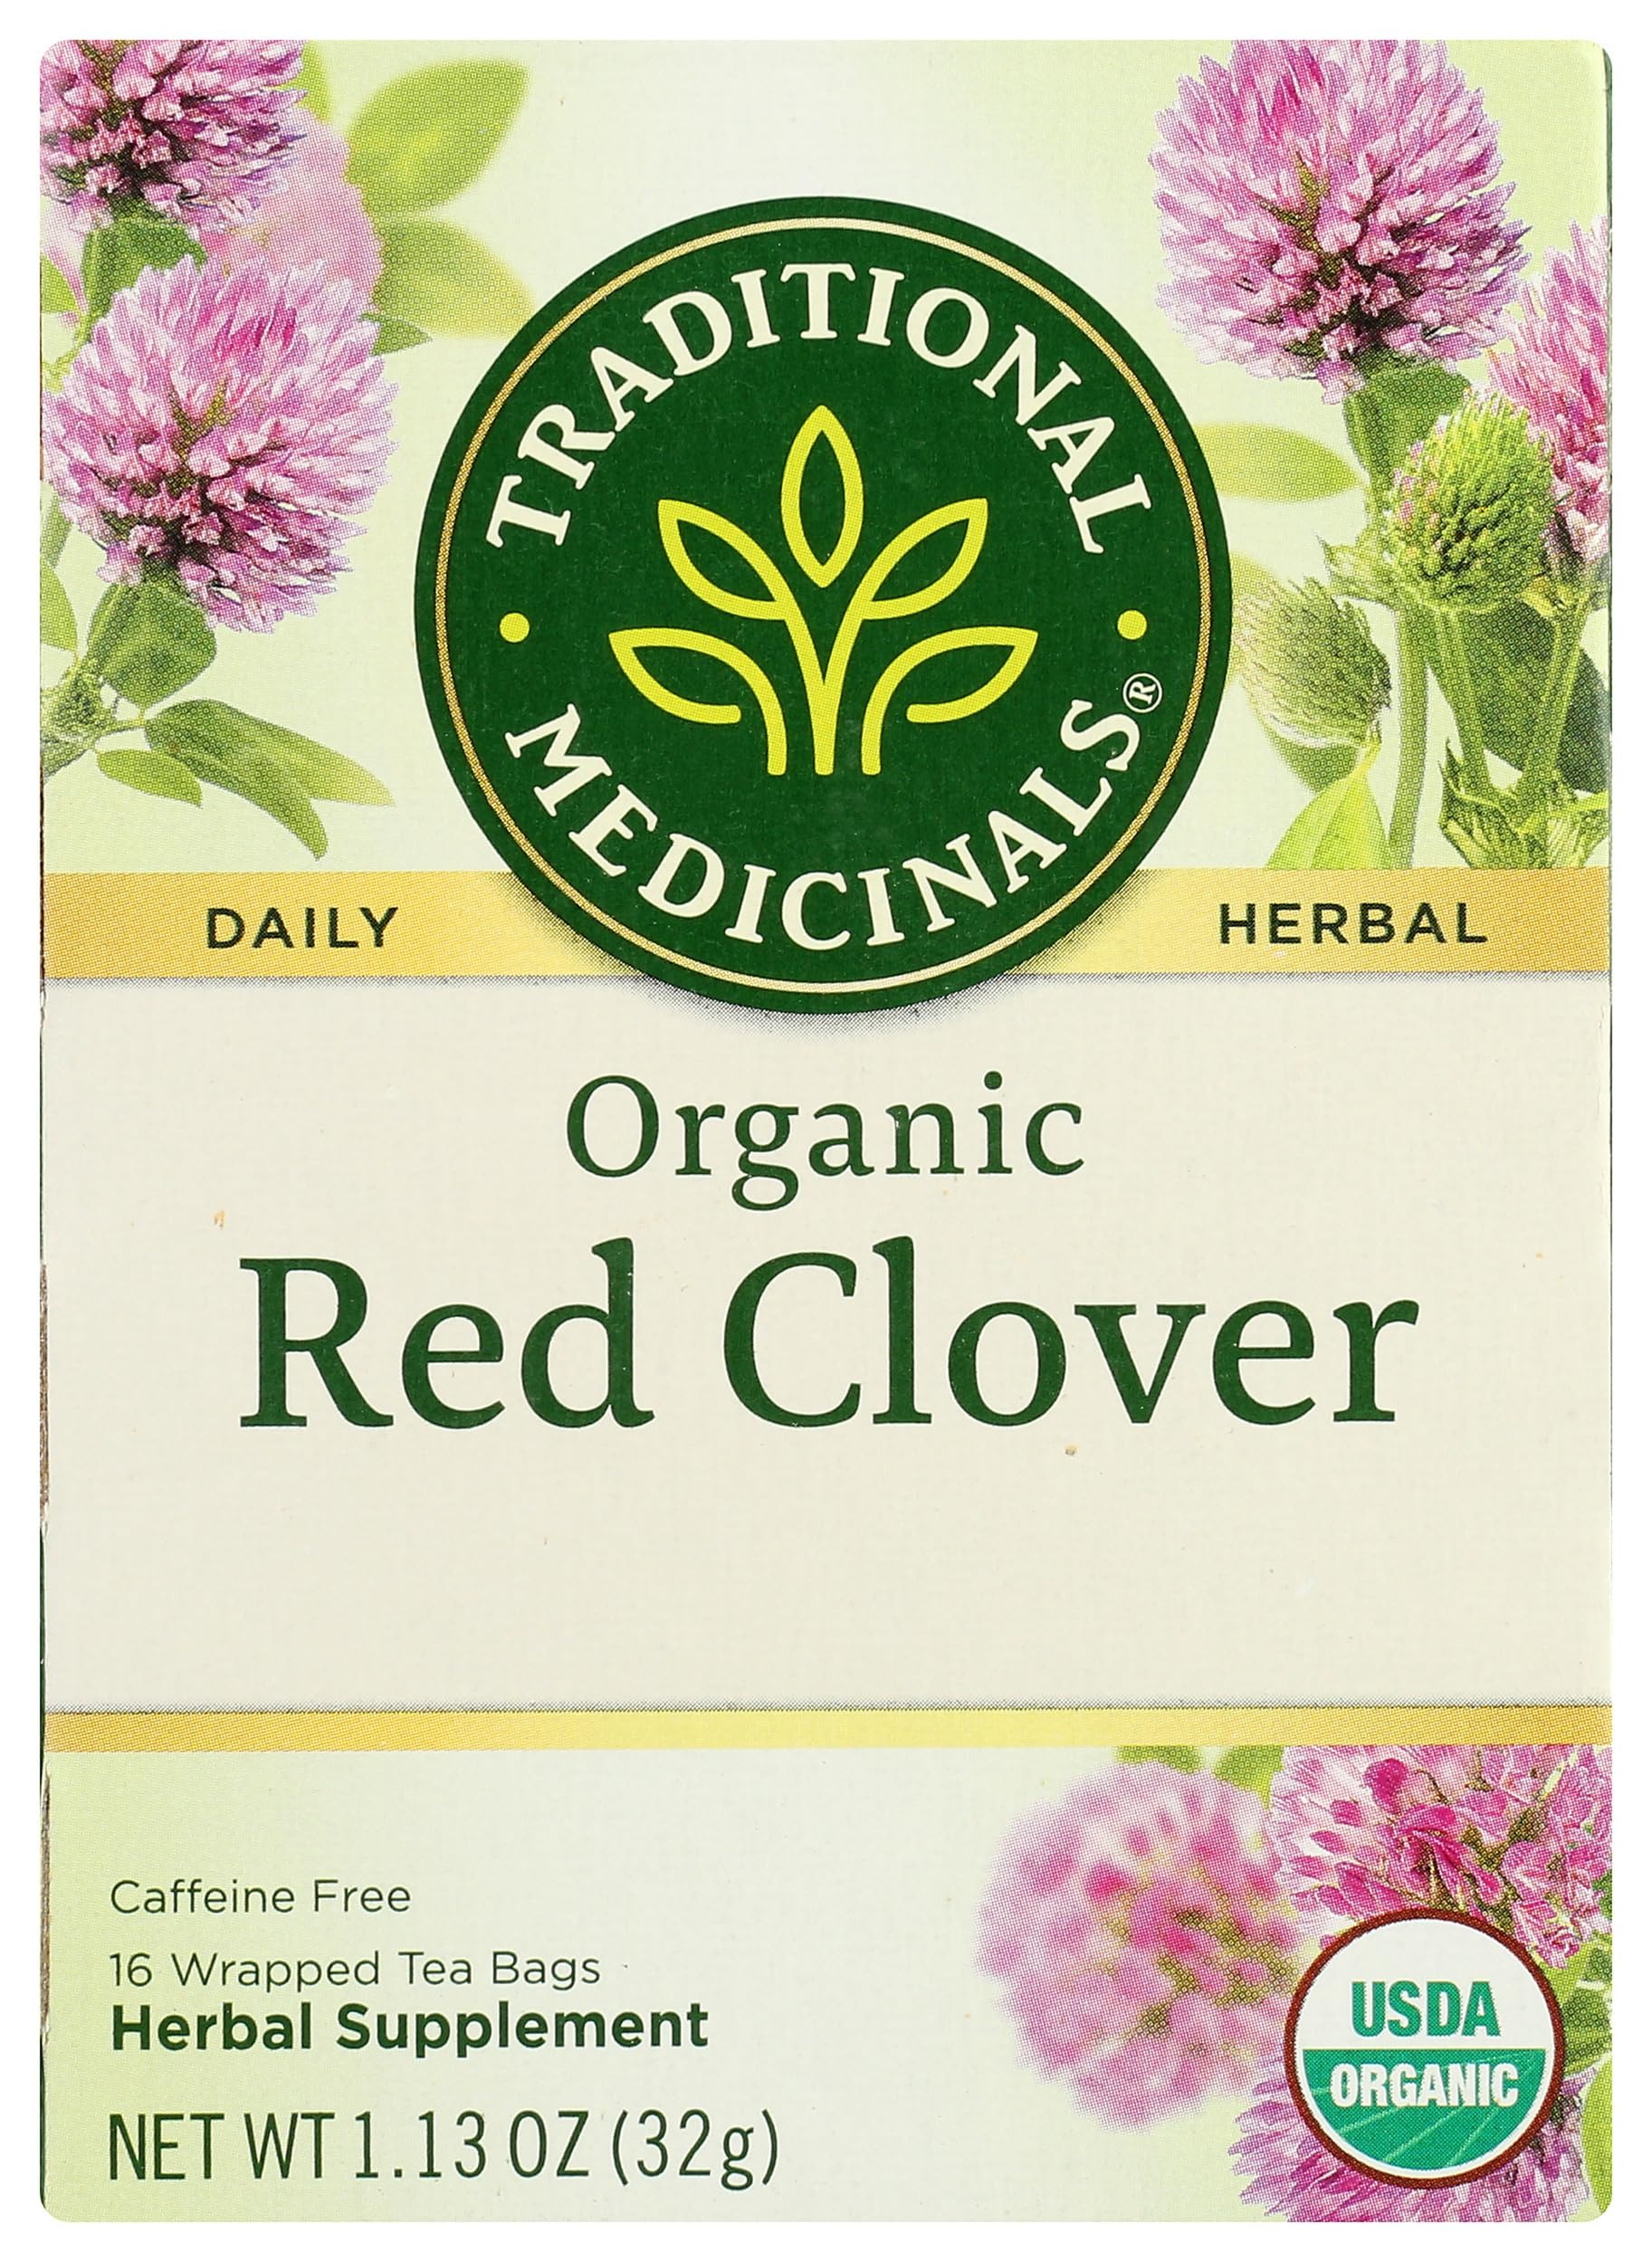
Item Name: Traditional Medicinals, Tea Herbal Red Clover Organic, 16 Count
Product Description: Breakfast
Value: 16.0
Unit: Count

Price: 9.985